Tsuyama Railroad Educational Museum

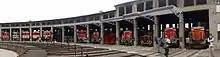
The roundhouse and preserved rolling stock in April 2016

A total of 13 rolling stock exhibits are housed at the museum, including the nine vehicles previously preserved inside the roundhouse and vehicles moved from the former Modern Transportation Museum in Osaka which closed in April 2014.